MySejahtera

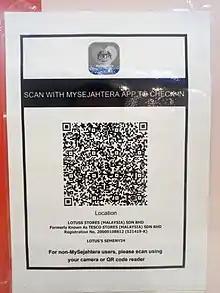
A QR code in one of Lotus's stores used for contact tracing purposes is scannable using the MySejahtera app.

MySejahtera is a mobile application developed by Entomo Malaysia (formerly KPISoft Malaysia) and the Government of Malaysia to manage the COVID-19 outbreak in Malaysia. It can be used to conduct contact tracing, self-quarantine, and also book COVID-19 vaccination appointments.